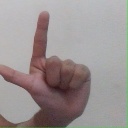
अक्षर: ल